Kingdom of Yugoslavia

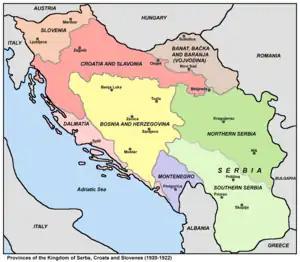
Provinces of the Kingdom in 1920–1922

Immediately after 1 December proclamation, negotiations between the National Council of Slovenes, Croats and Serbs and the Serbian government resulted in agreement over the new government which was to be headed by Nikola Pašić. However, when this agreement was submitted to the approval of the regent, Alexander Karađorđević, it was rejected, producing the new state's first governmental crisis. Many regarded this rejection as a violation of parliamentary principles, but the matter was resolved when the regent suggested replacing Pašić with Stojan Protić, a leading member of Pašić's Radical Party. The National Council and the Serbian government agreed and the new government came into existence on 20 December 1918.